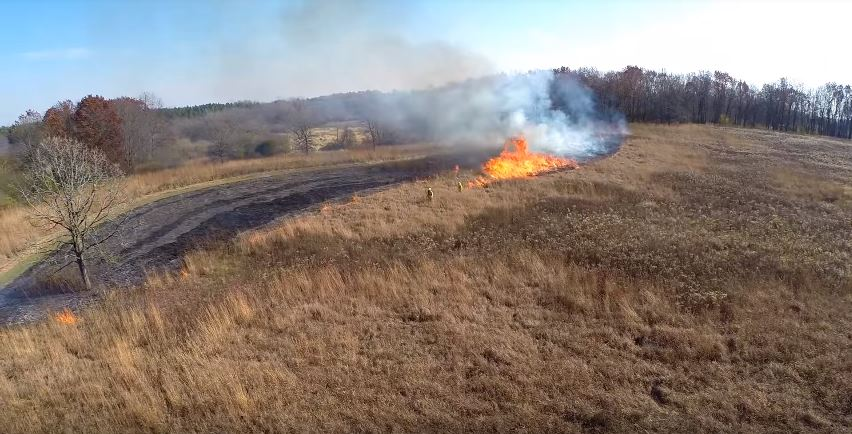
Fire: yes
Smoke: yes